Pietro Bartolo

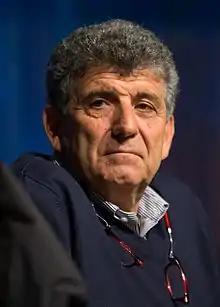

Pietro Bartolo, OMRI, (born 10 February 1956), is an Italian doctor and politician. From 1992 to 2019, he was known as the responsible medician for first visits to migrants who landed in Lampedusa; in 25 years, he examined and cared for about 250,000 refugees on the island. In 2019, Bartolo was elected as a member of the European Parliament for the Democratic Party.